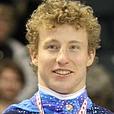
Age: 18